Crime Scene Cleaner (TV series)

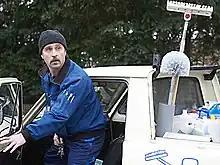
Bjarne Mädel as Heiko Schotte (2012)

Crime Scene Cleaner is a German comedy TV series broadcast by the NDR/ARD, starring Bjarne Mädel as the title protagonist. It was directed by Arne Feldhusen and written by Mizzi Meyer. The show was broadcast from 2011 until 2018, spanning 31 episodes over seven series.